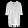
Label: Shirt